Bernard Pretwicz

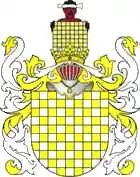
The coat of arms of the family of Pretwicz and Gaffron, Polish Wczele or Szachownica (chessboard)

Pretwicz probably came from Silesia to Poland at a young age and entered the service of the Polish King Sigismund I, who before his accession Duke of Glogau and Opole, as well as royally- Bohemian governor of his elder brother, the King Vladislav of Bohemia and Hungary had been in Silesia. Both may have known each other from that time. Perhaps also because his father Peter had already been in Polish military service, since he owned two goods in Poland. In any case, son Bernard is already mentioned in 1526 as a man at the Polish royal court. Later he also served as his successor Sigismund II of Poland.